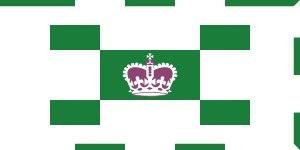
Les îles de la Madeleine forment un archipel situé au centre du golfe du Saint-Laurent, juste au sud du chenal Laurentien.